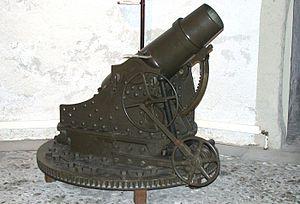
Les équipements de l'Armée suisse, rassemblent différentes sortes de véhicules, des chars de combat, des véhicules de transport de troupe ainsi que des hélicoptères de transport et des avions de combat en service dans les Forces terrestres ou les Forces aériennes.
Le musée militaire vaudois est un musée militaire situé dans la ville vaudoise de Morges en Suisse.